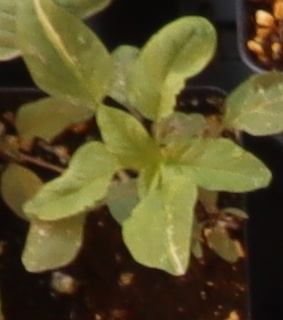
Label: Palmer Amaranth